EBF Bridge over Powder River

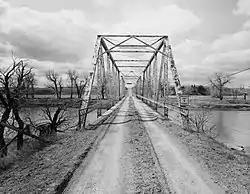
The bridge in 1982

The EBF Bridge over Powder River is a bridge located near Leiter, Wyoming, which carries Sheridan County Road CN3-269 over the Powder River. The bridge has two spans: the first span is a Pratt through truss, while the second span is a Warren truss. Due to this configuration, the bridge has been called "one of [Wyoming's] more interesting vehicular trusses." The trusses in the bridge are connected rigidly rather than by pins; the bridge was built in a transitional period between the two designs and is an early example of rigid connections. The Gregg & Stout Bridge Company of Sheridan built the bridge in 1915.